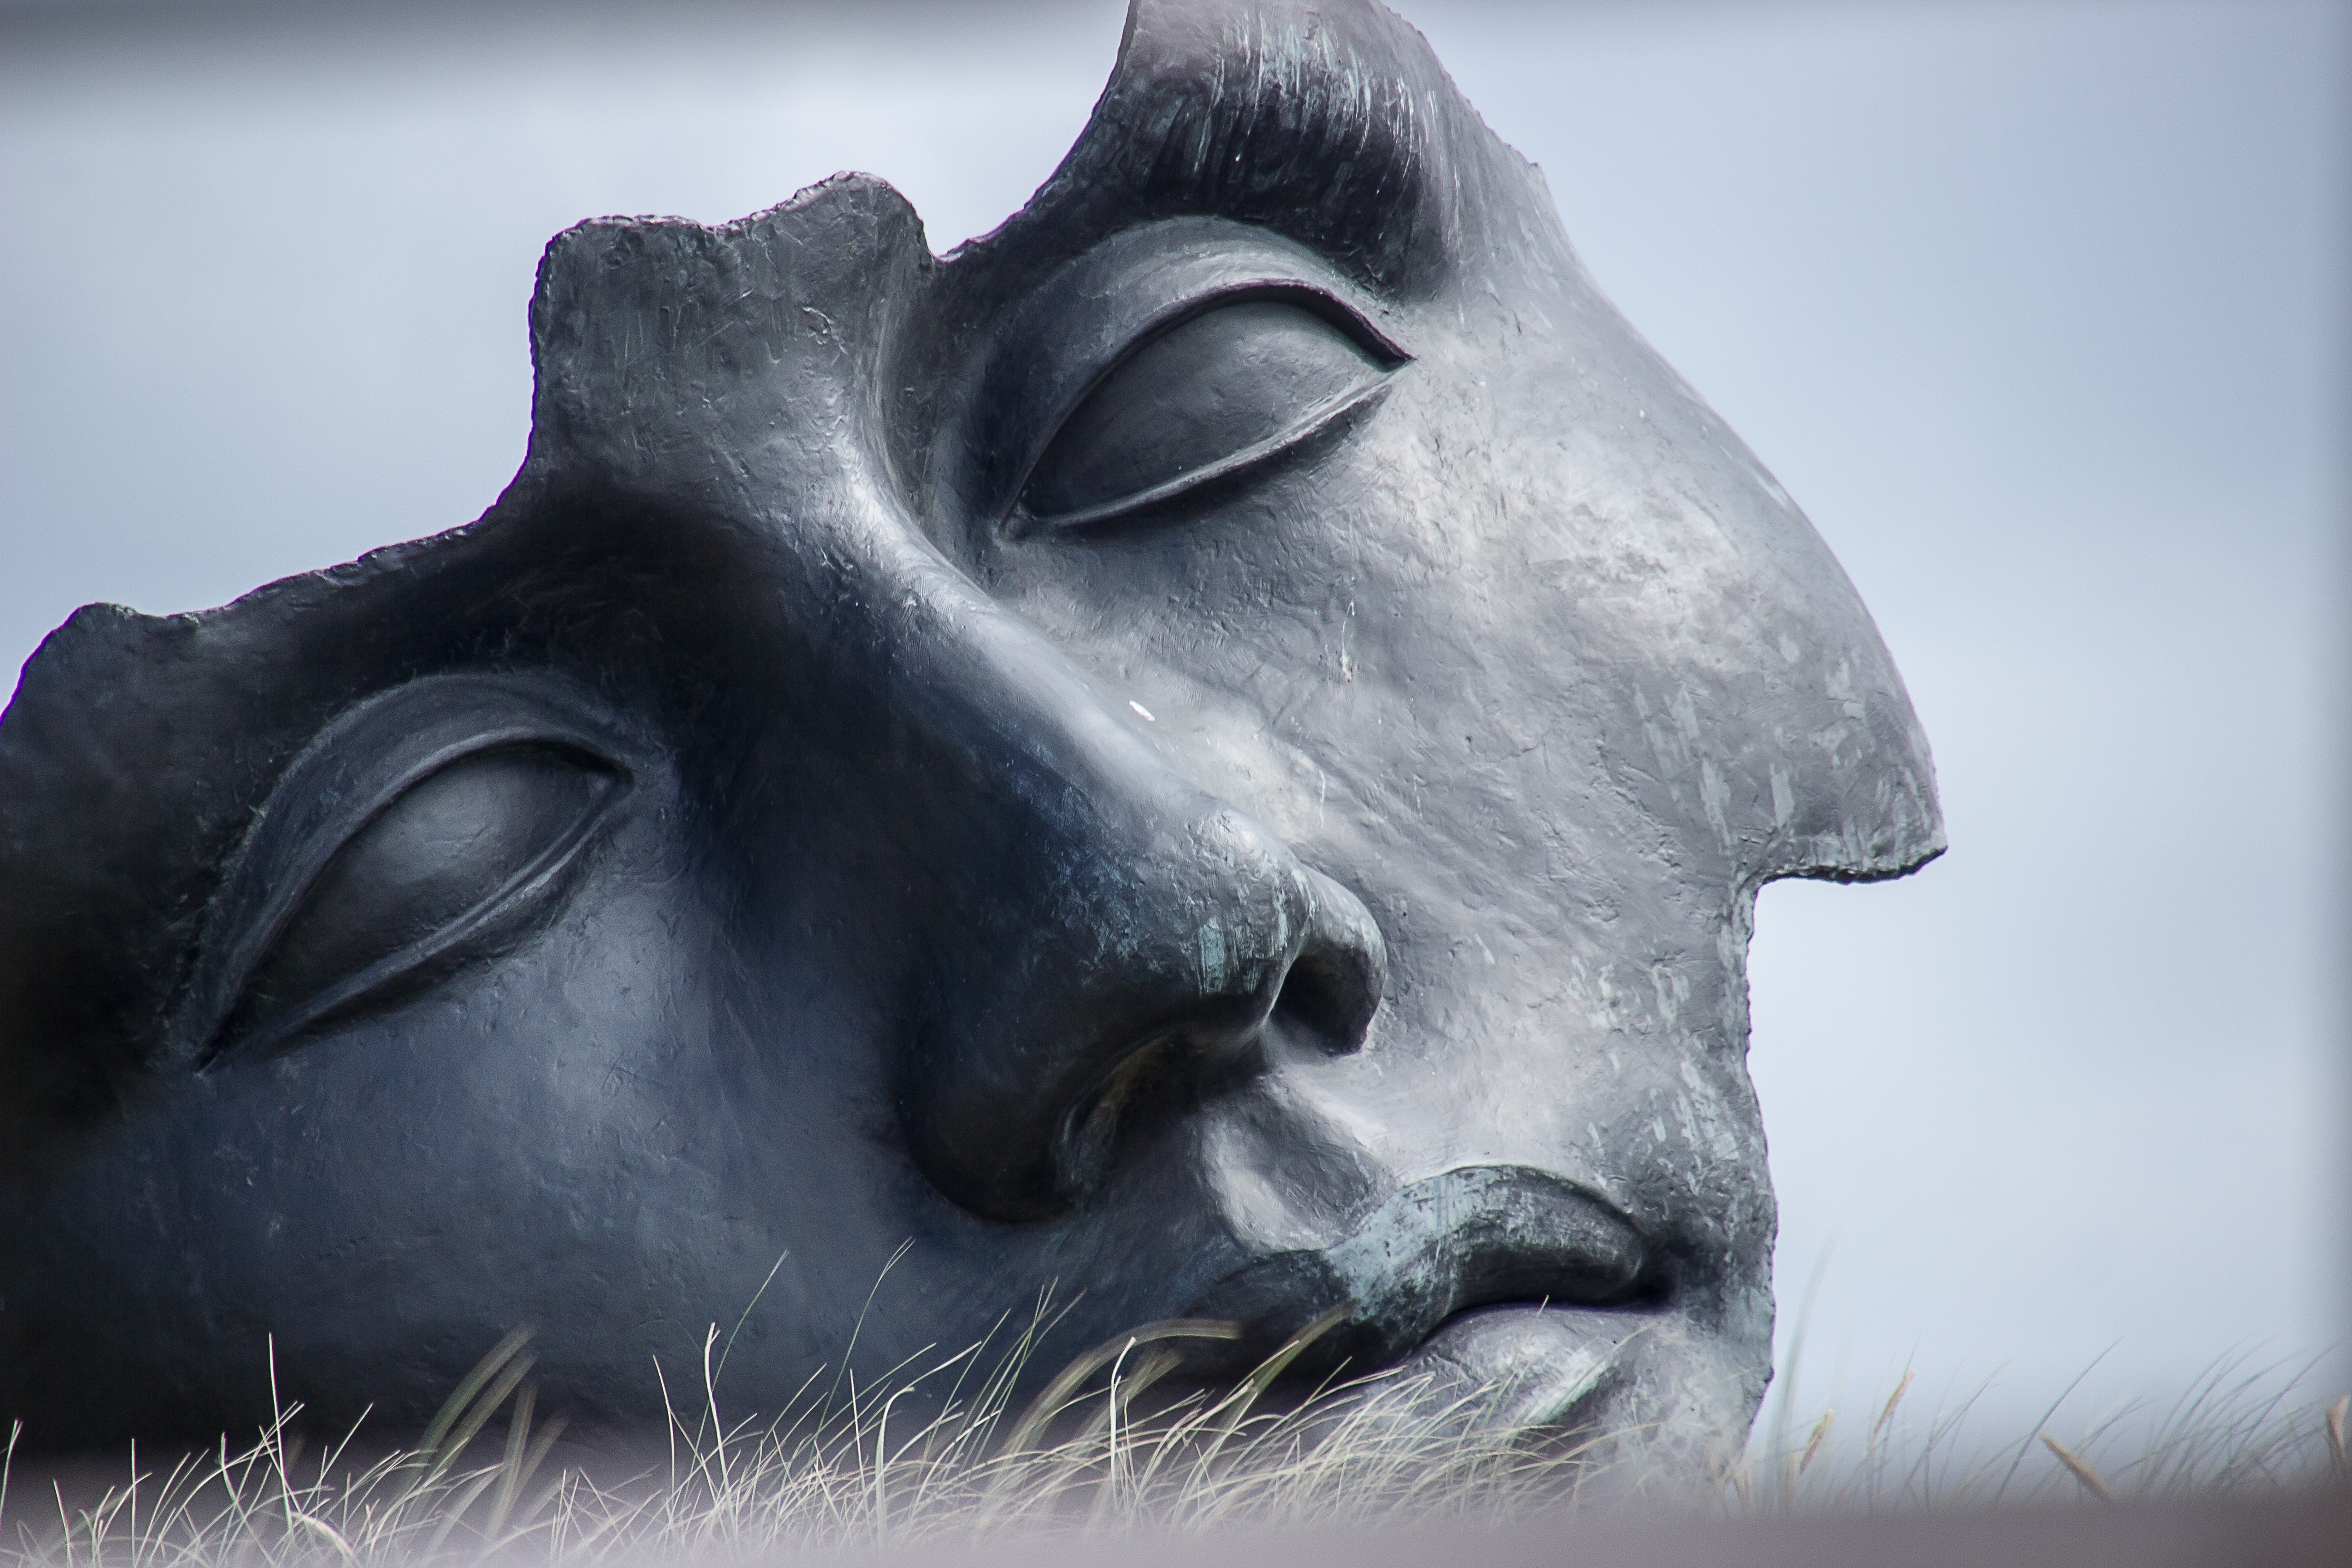
architecture, monument, statue, monochrome, close up, gargoyle, sculpture, nose, art, sketch, drawing, illustration, head, images, work of art